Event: Nepal Earthquake
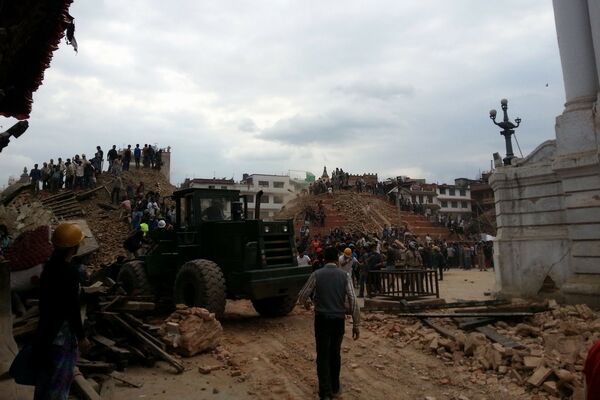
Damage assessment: damage